USAC Daytona 100

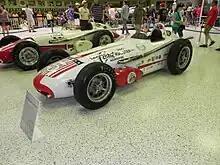
1959 Leader Card Roadster driven by Rodger Ward.

The weather forecast for Saturday was partly cloudy skies and a high of 80 °F. Winds were gusting at 15-25 mph. A mediocre crowd estimated at only 7,000-10,000 spectators arrived. The race was scheduled for 40 laps (100 miles), and paid points towards the 1959 USAC National Championship. The 20-car field lined up for the start in ten rows of two, and the race began at 2:00 p.m. Dick Rathmann started from the pole position, with his brother Jim Rathmann on the outside of the front row. Due to the short distance of the race, no scheduled pit stops were expected by the leaders. The expectation going into the race was that a new speed record would be set for 100 miles, and it may be the fastest sanctioned auto race ever run to-date.